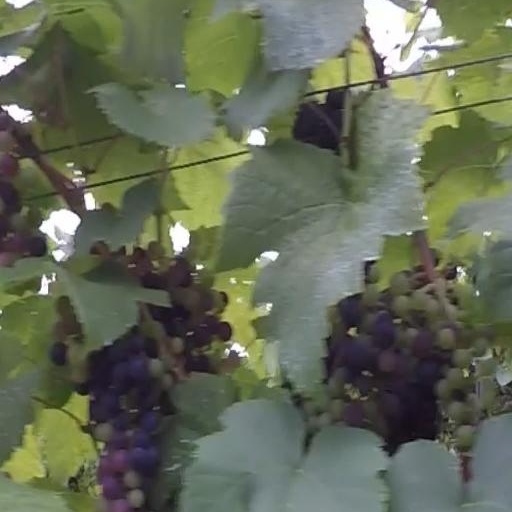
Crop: grape